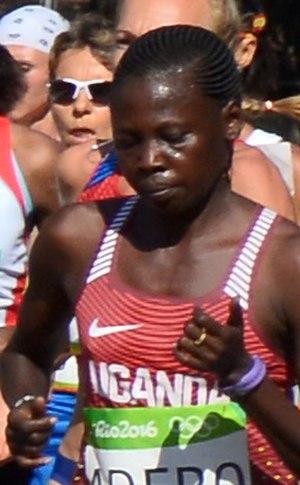
Passage du marathon des jeux olympiques de Rio 2016 dans le centre de Rio